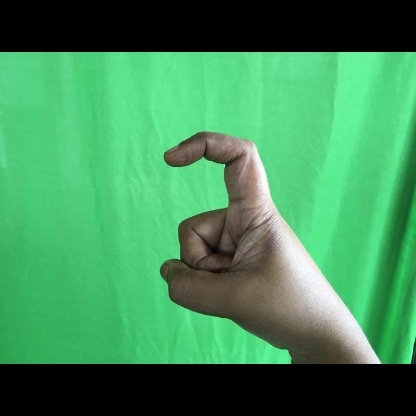
Mudra: Tamarachudam